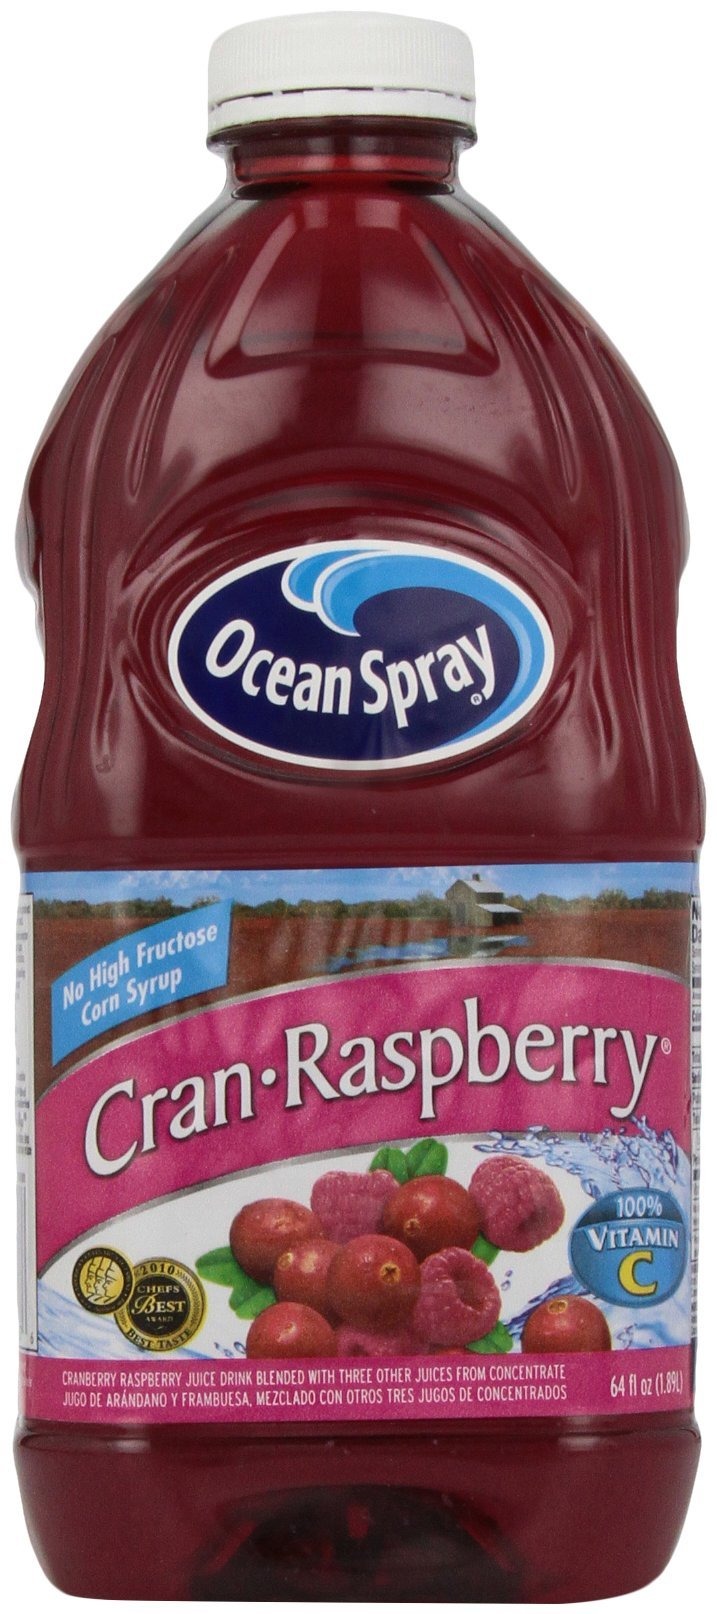
Item Name: Ocean Spray Cran-Raspberry Juice, 64 Fl Oz
Bullet Point 1: Fat-free, low in sodium, and a daily dose of vitamin C
Bullet Point 2: We combine the luscious taste of raspberries and crisp, clean taste of cranberries
Product Description: Fruit Juices
Value: 64.0
Unit: Fl Oz

Price: 3.495